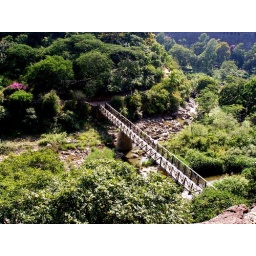
A modern foot bridge facilitating crossing of the river even in its full spate.